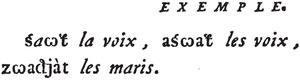
L’oméga, aussi appelé oméga latin, Ꞷ en majuscule et ꞷ en minuscule, est une lettre additionnelle de l’alphabet latin. Elle tient sa forme de la lettre minuscule oméga grecque ‹ ω ›. Elle est utilisée dans plusieurs publications en koulango de Bondoukou et de Bouna pour représenter une voyelle pré-fermée postérieure arrondie /ʊ/ aussi représentée avec la lettre v de ronde ‹ Ʋ › ou parfois la lettre upsilon latin ‹ Ʊ ›.